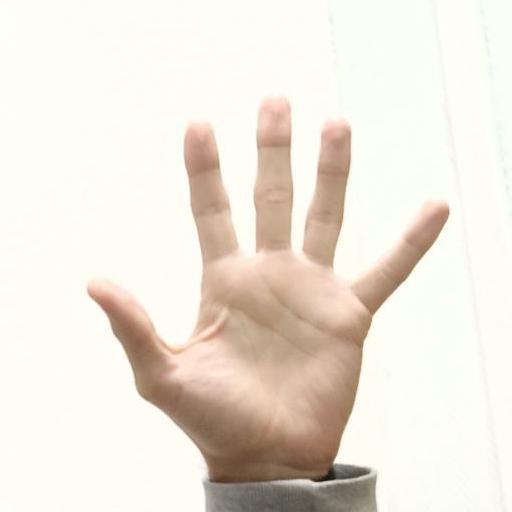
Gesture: palm